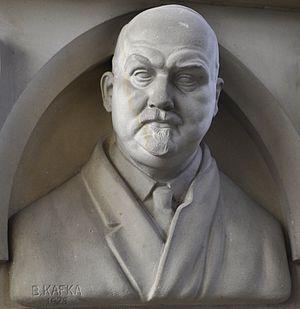
Bohumil Kafka, né le 14 février 1878 à Nová Paka et décédé le 24 novembre 1942 à Prague, est un sculpteur tchécoslovaque.